Giovanni Paolo Lascaris

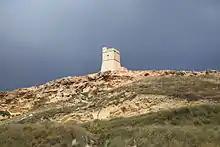
Lippija Tower, on the east side of Valletta, was the first of the Lascaris towers

In 1584, he entered the Order of St. John of Jerusalem. As a member of the order he lived for over thirty years in a priory and was responsible for a range of monastic functions. He was put in charge of the order's grain supplies and later, in 1615, the order's furnaces across the island. He comported himself well and was promoted to master of the ""St Anthony"" prison.